Church Square, Pretoria

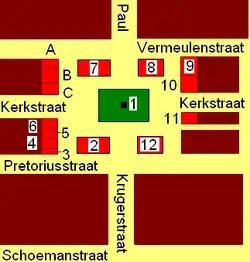

Church Square, originally Market Square, is the square at the historic centre of the city of Pretoria, Gauteng, South Africa. The founder of Pretoria, Marthinus Pretorius, determined that the square be used as a market place and church yard. It was subsequently named for the church buildings that stood at the centre of the square from 1856 to 1905. The square's most prominent feature, since June 1954, is the statue of the late Boer leader and president of the South African Republic, Paul Kruger, at its centre. Statues of four anonymous Boer citizen-soldiers surround that of Kruger on a lower level of the plinth.